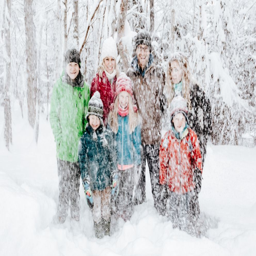
person and his family have their portrait made in the snow .